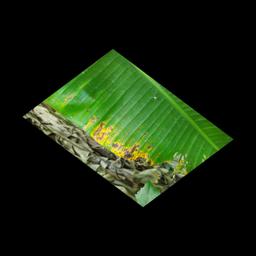
Label: YELLOW SIGATOKA